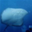
Label: ray